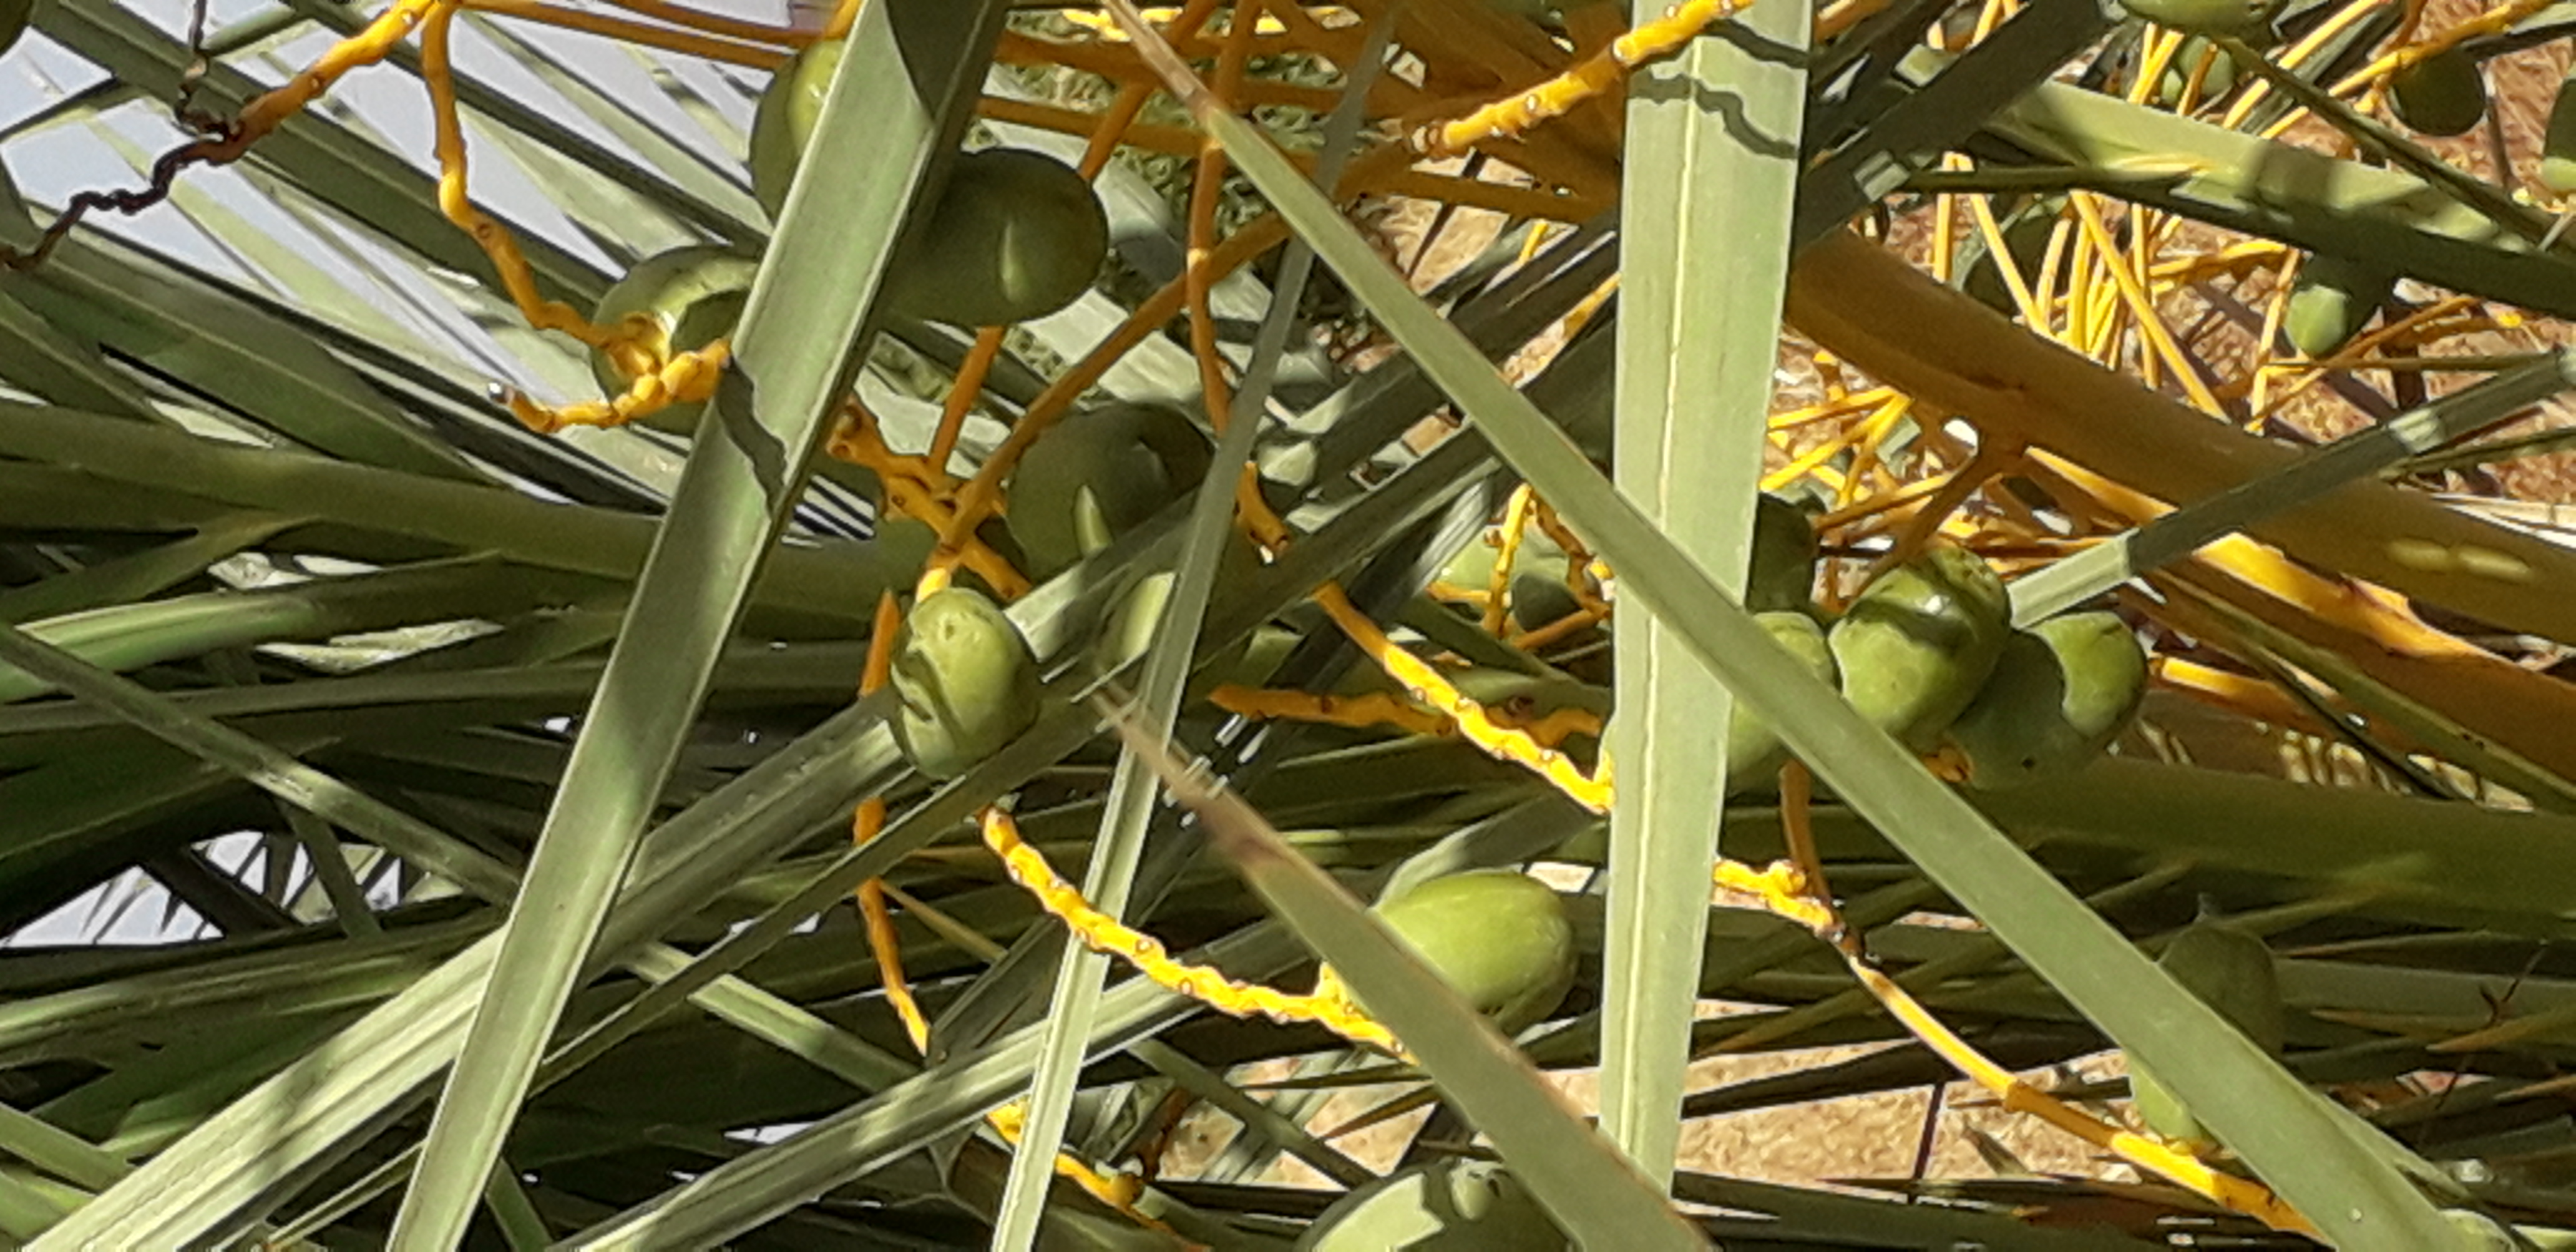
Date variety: Boumajhoul